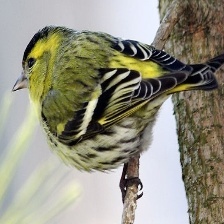
Species: ANDEAN SISKIN
Scientific name: SPINUS SPINESCENS